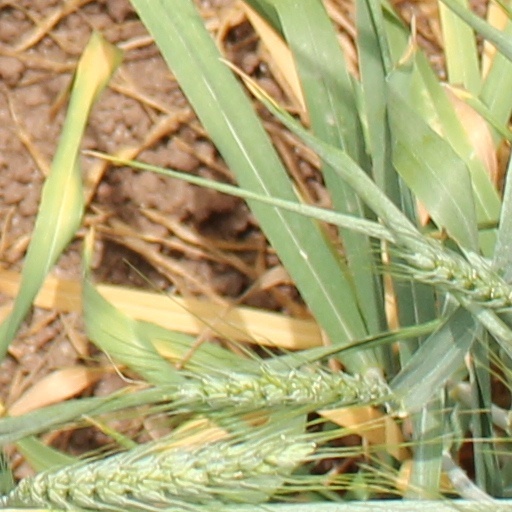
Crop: wheat